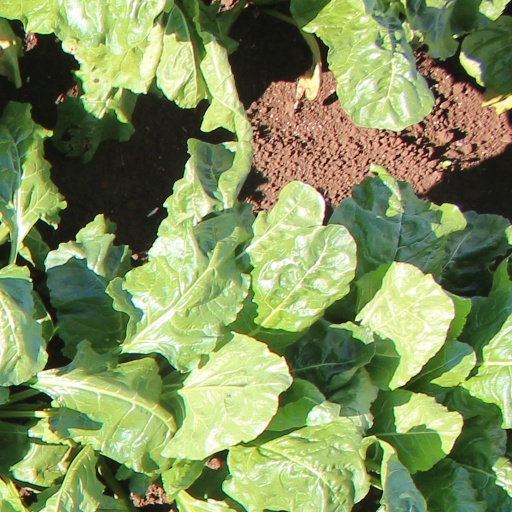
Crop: sugar beet